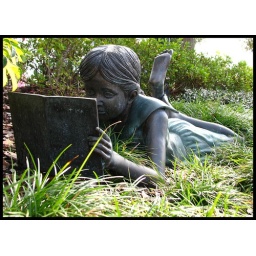
Something Disney ----&amp;gt; A sculpture of a girl reading a book in the park.